WSB-TV tower

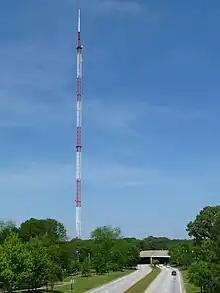
WSB-TV tower, and structure protecting Freedom Parkway

The WSB-TV tower is a guyed mast broadcast tower in the Old Fourth Ward neighborhood of Atlanta, Georgia, immediately adjacent to Freedom Parkway and the Historic Fourth Ward Park skate park. The tower was built in 1950, and at its completion was the tallest guyed mast tower in the United States. It has a triangular cross section.